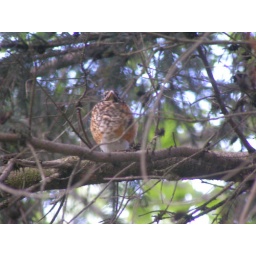
in the pine tree at home!